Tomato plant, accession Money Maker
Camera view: vertical (180 deg); turntable rotation: 60 degrees
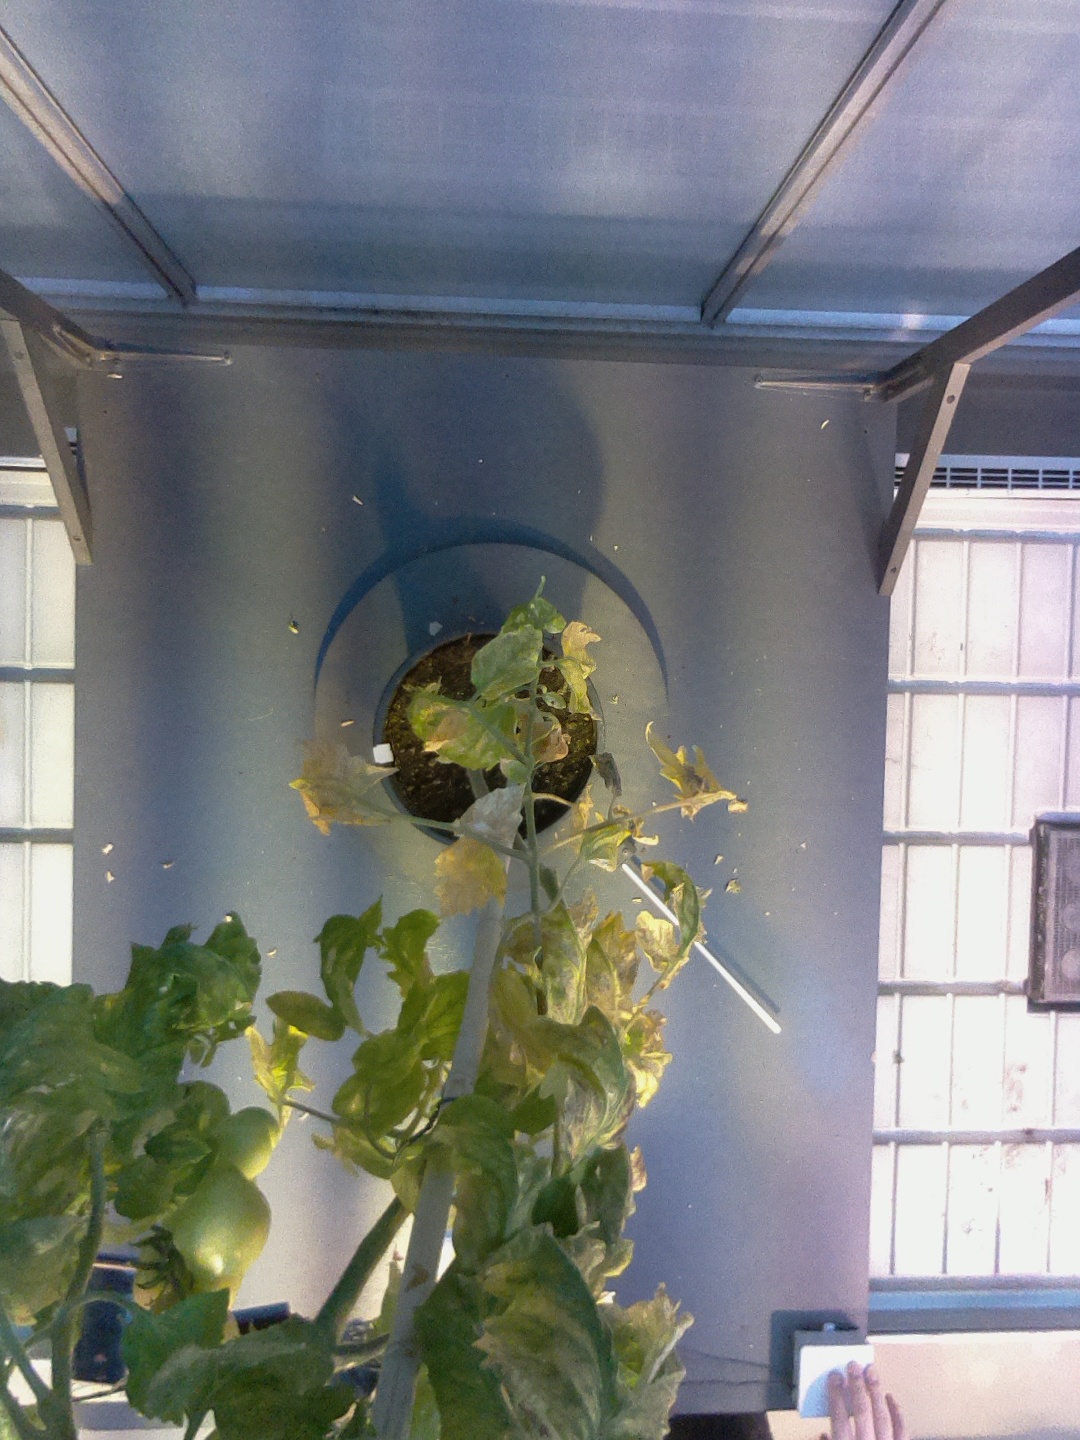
BBCH growth stage 80: fruits start showing typical ripe color (orange -> red)